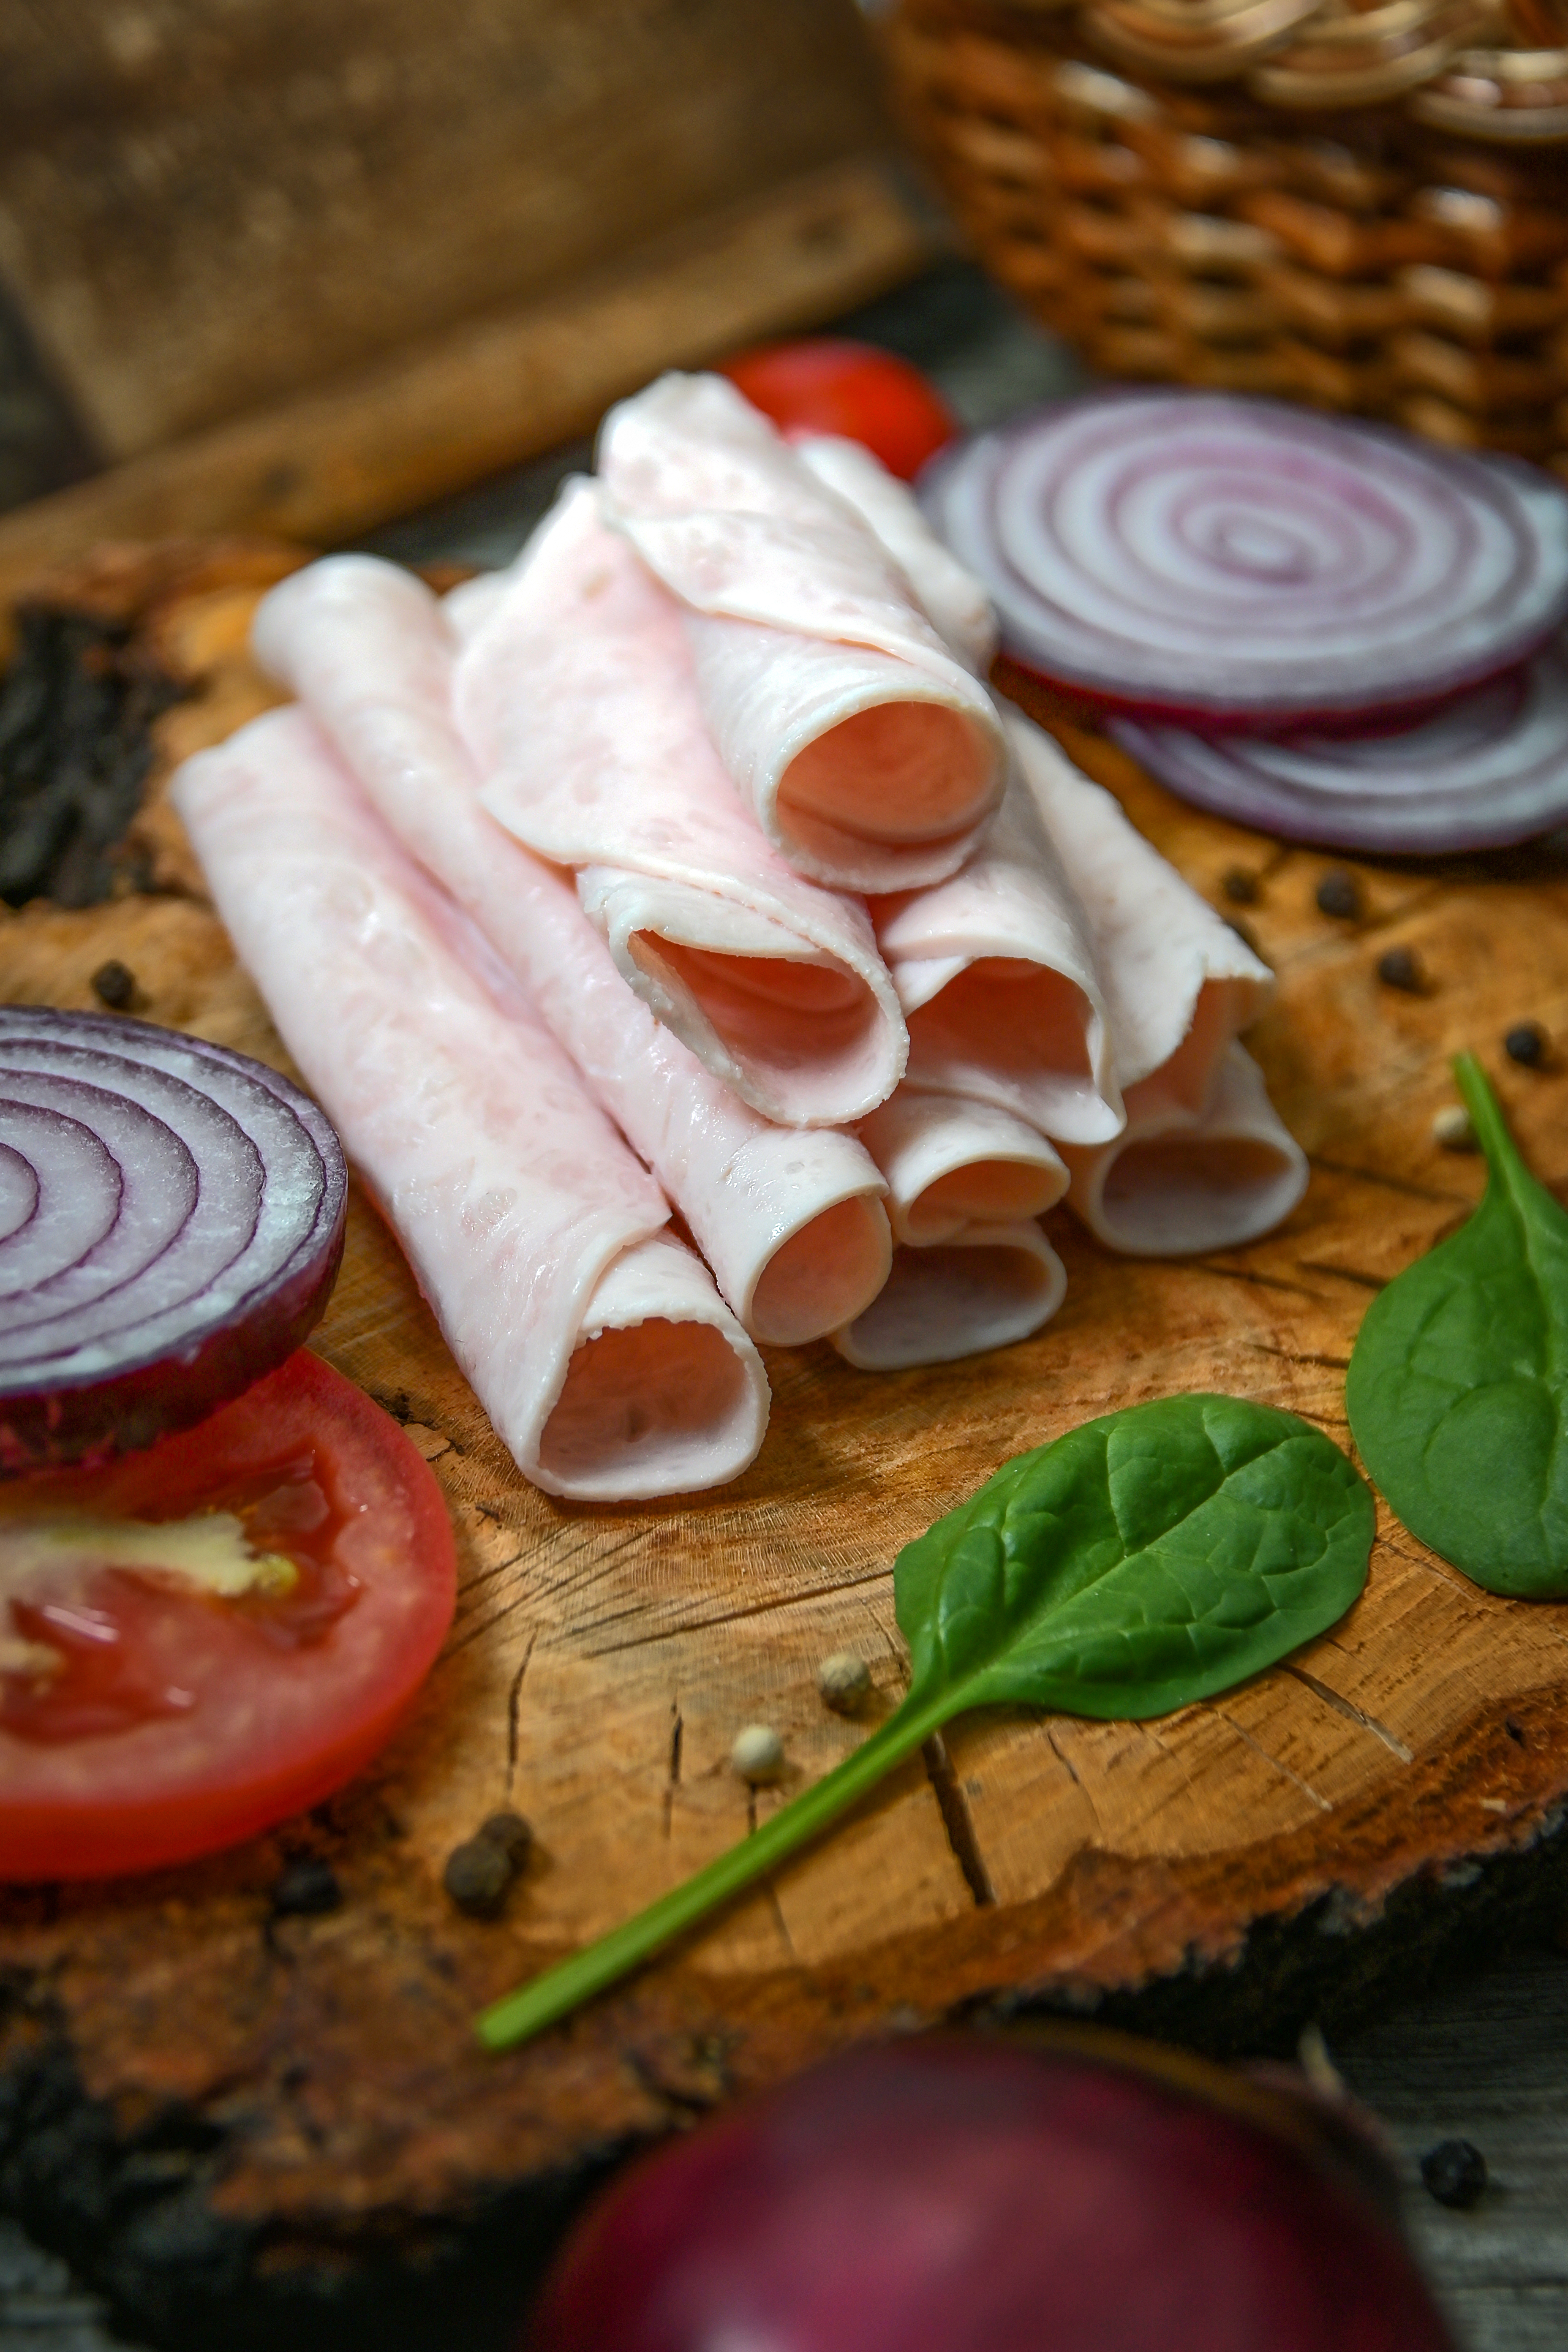
cold cuts, cooked, delicious, portion, folk, traditional, spicy, spiced, dish, eat, kitchen, food, meat, beef, barbecue, steak, grilled, pepper, meal, background, fillet, red, dinner, cut, cuisine, ingredient, cold cut, charcuterie, produce, ham, delicacy, breakfast, salo